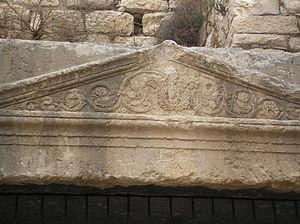
La Grotte de Josaphat est une tombe creusée dans le rocher datant de la période du Second Temple. Elle est située dans la vallée du Cédron à Jérusalem, au pied du cimetière juif du mont des Oliviers. Son entrée se trouve derrière le monument d'Absalom.